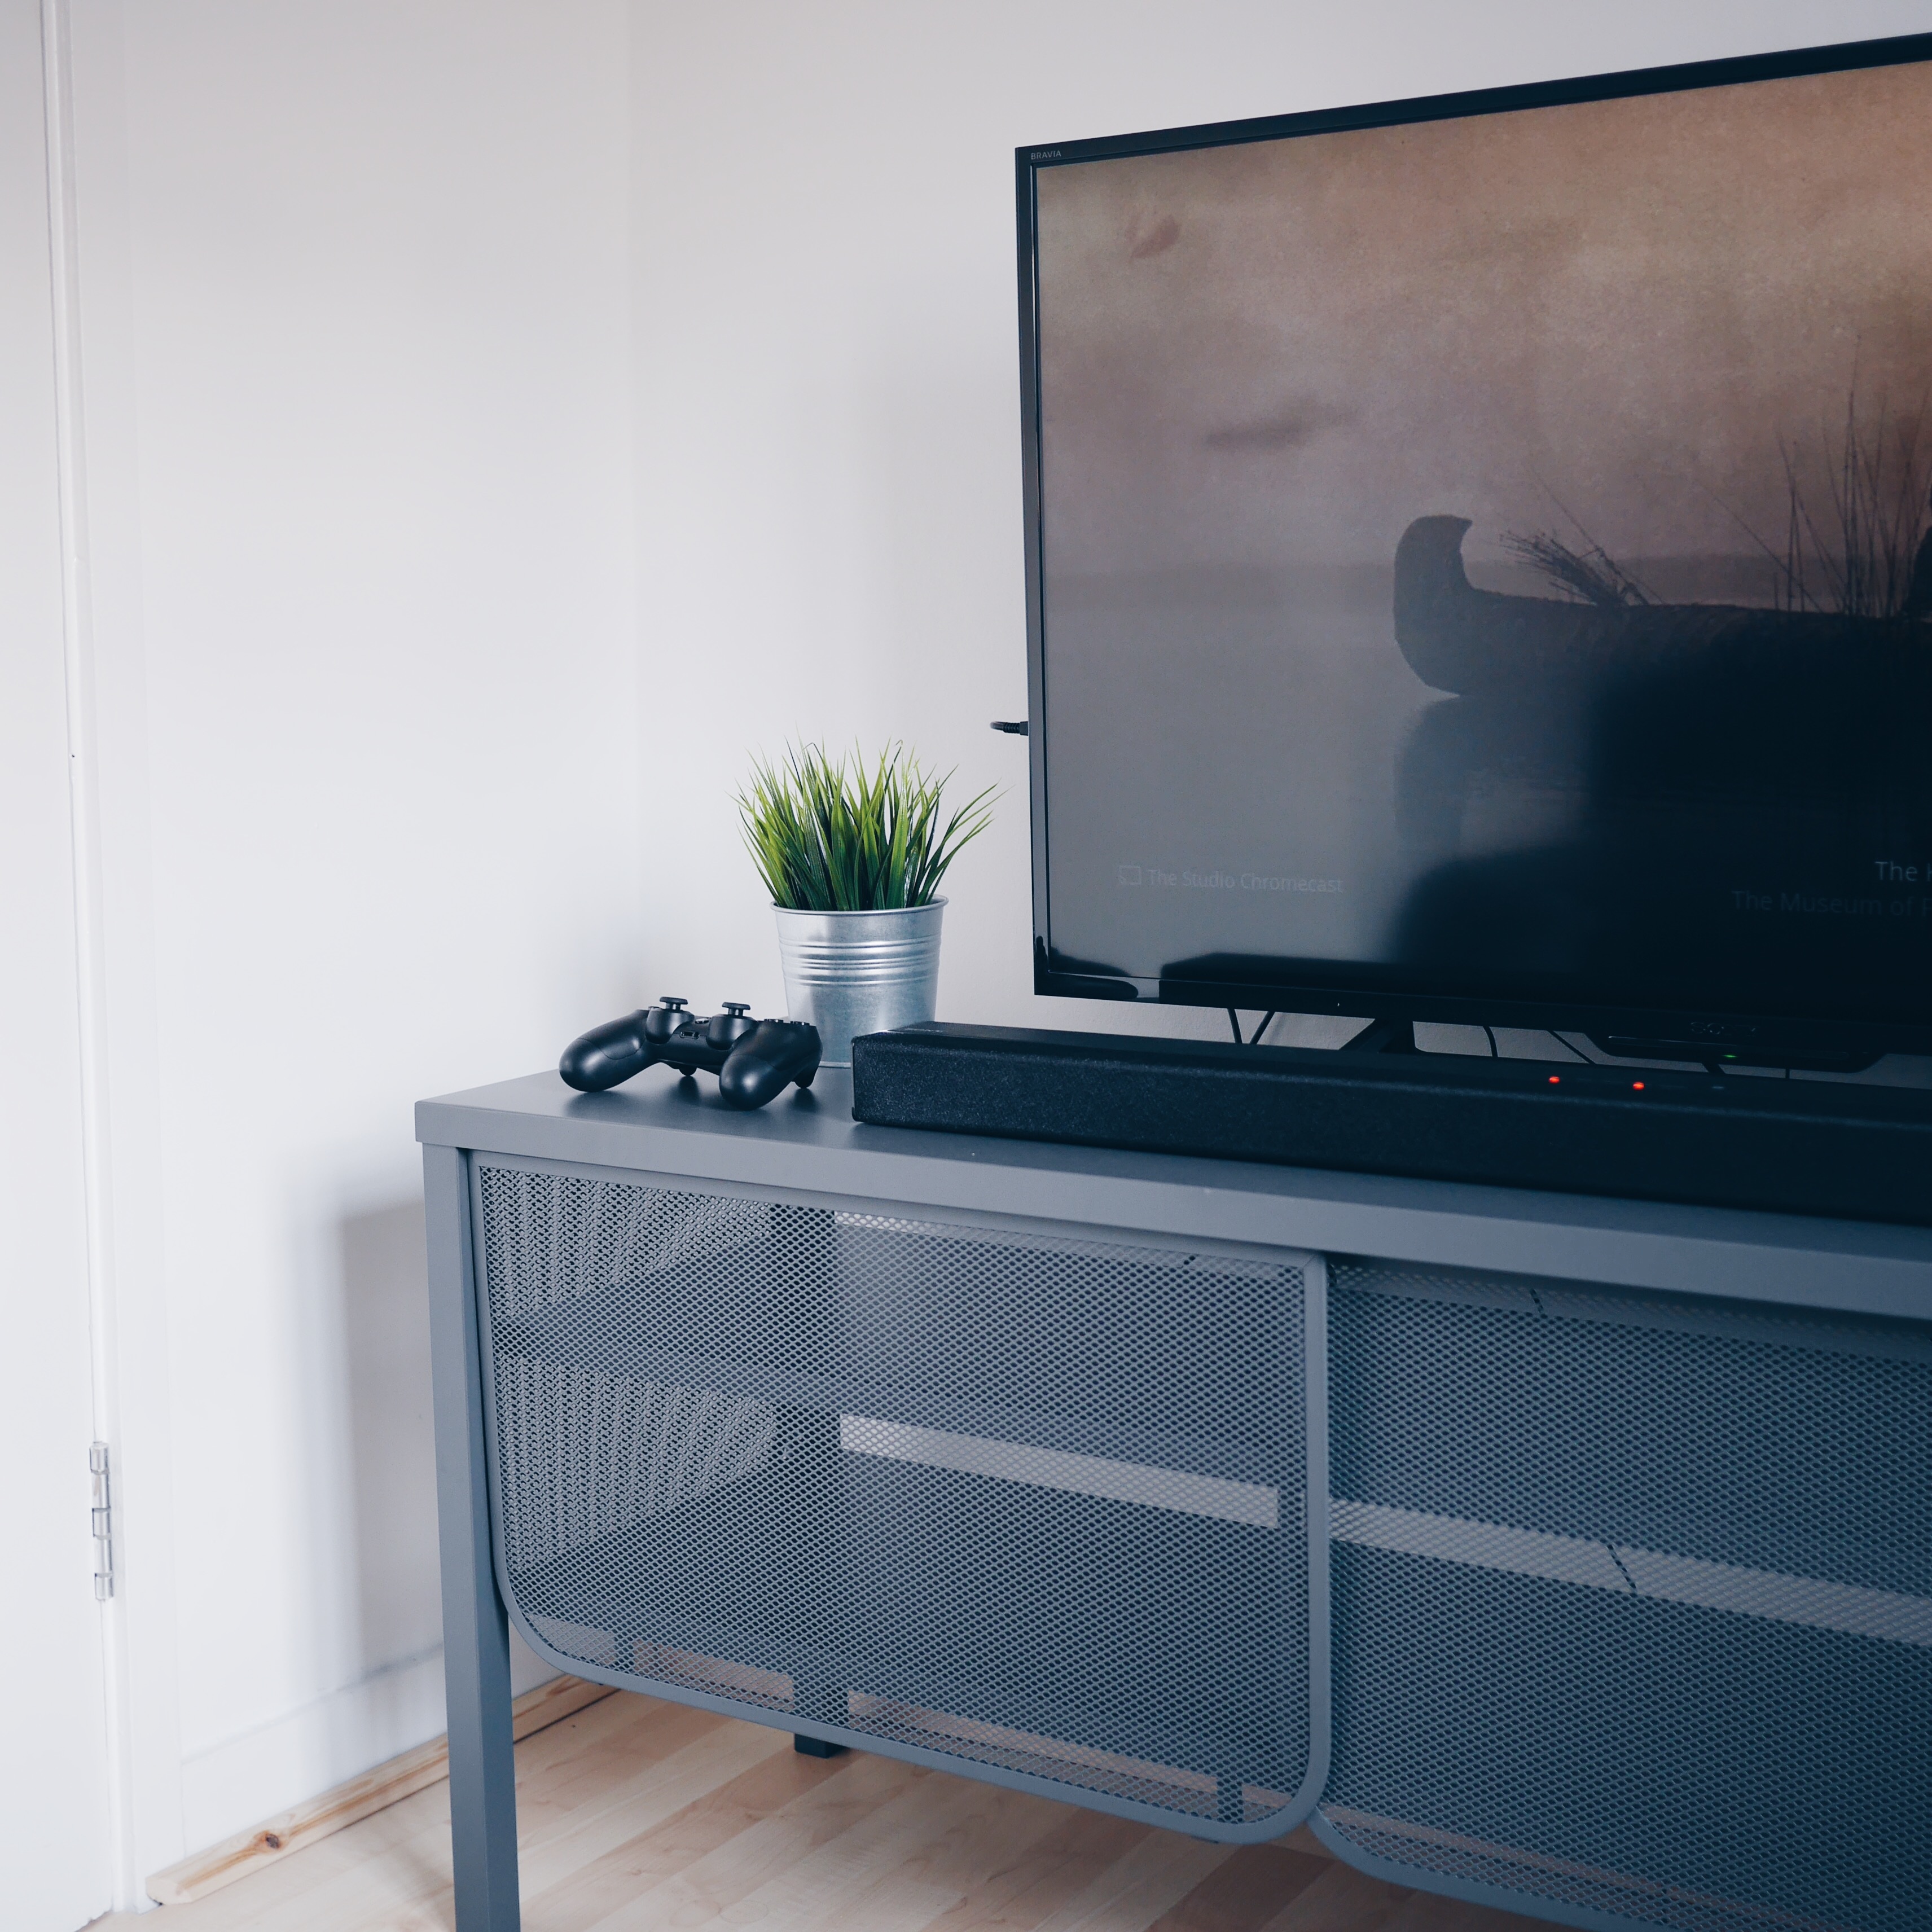
desk, table, wall, shelf, furniture, room, interior design, sideboard, window covering